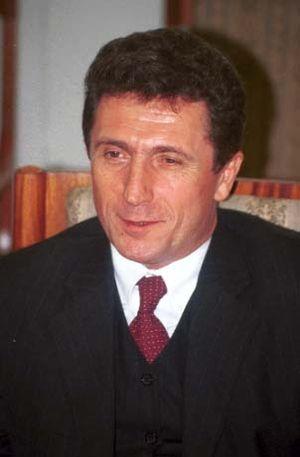
Antanas Valionis, né le 21 septembre 1950, est un homme politique lituanien, membre du parti Naujoji sajunga.